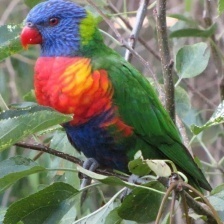
Species: RAINBOW LORIKEET
Scientific name: TRICHOGLOSSUS MOLUCCANUS
ImageNet parent category: lorikeet